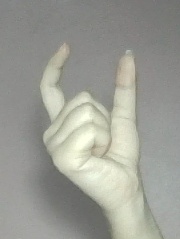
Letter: nun